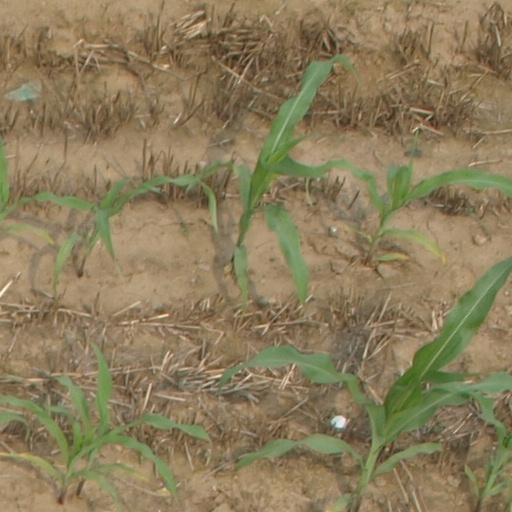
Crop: maize; corn